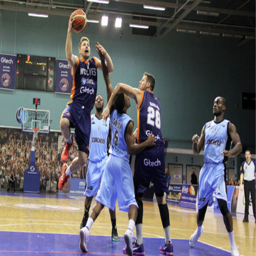
basketball team have lost games out of six so far